Tronka, Trondheim

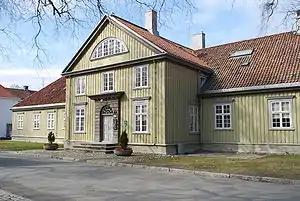
Tronka, Erling Skakke Street ("Erling Skakkes gate") 66, in Trondheim's Kalvskinnet neighborhood

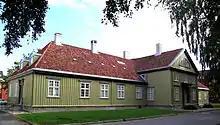
Tronka in 2006

Tronka is a detached, monumental wooden building built in the classical style in the Kalvskinnet neighborhood of Trondheim.